Janka Bryl

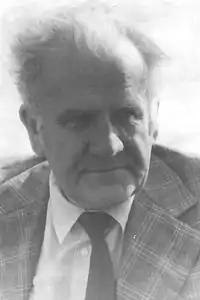
Janka Bryl in 1985

Ivan Antonovich "Janka" Bryl (4 August 1917 – 25 July 2006) was a Soviet and Belarusian writer best known for his short stories. He was one of the older generation of Soviet writers who had begun their literary careers in Stalin's time, but received a new lease on life in the late 1950s, along with such contemporaries as Ivan Shamiakin and Ivan Melezh.